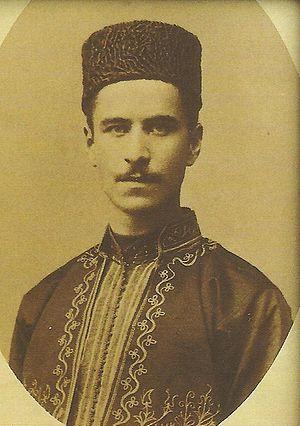
Sheraya Szapszal est un dirigeant religieux et turcologue des XIXᵉ et XXᵉ siècles.
Le karaïsme est un courant du judaïsme qui s'est séparé du judaïsme rabbinique au plus tard au VIIIᵉ siècle. Contrairement au judaïsme rabbinique, le karaïsme refuse la sacralité de la Loi orale, compilée notamment dans le Talmud. Ses adhérents sont appelés les « karaïtes » ou les « karaïmes », et sont parfois surnommés bnei ou ba'alei haMiqra. Pour les karaïtes, seule la Bible hébraïque possède une valeur sacrée.